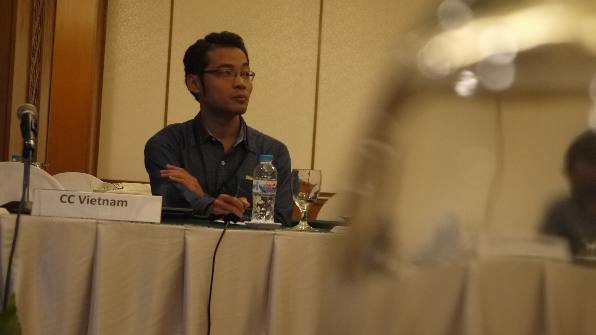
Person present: Yes